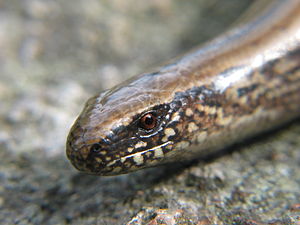
Stålorm / Udseende
Hovedet af en stålorm
Stålormen er en 30 til 40 centimeter lang slangeformet øgle, der fortrinsvis er udbredt i Europa på skyggefulde og fugtige habitater, hvor den især lever af regnorme. Den er især aktiv morgen og aften. I Danmark er arten almindelig, men ses sjældent. Den går i vinterdvale i en hule i jorden. Der findes kun lidt viden om dens biologi.